Seán Mac Diarmada

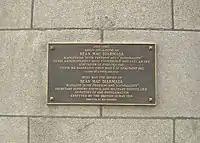
Plaque outside offices in Dublin once used by Seán MacDiarmada

Following his release in September 1915, he joined the secret Military Committee of the IRB, which was responsible for planning the rising. Indeed, Mac Diarmada and Clarke were the people most responsible for it. In 1914 he said "the Irish patriotic spirit will die forever unless a blood sacrifice is made in the next few years".